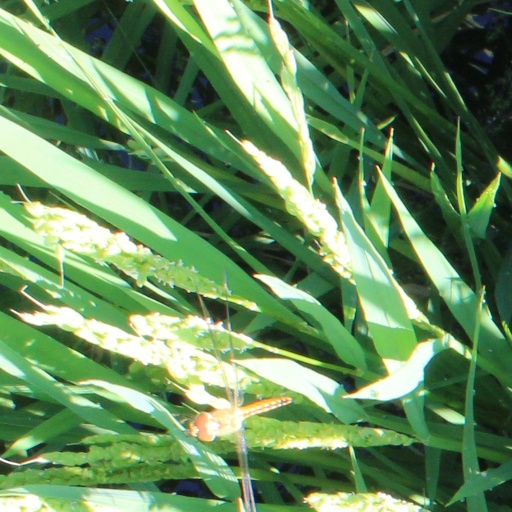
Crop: rice